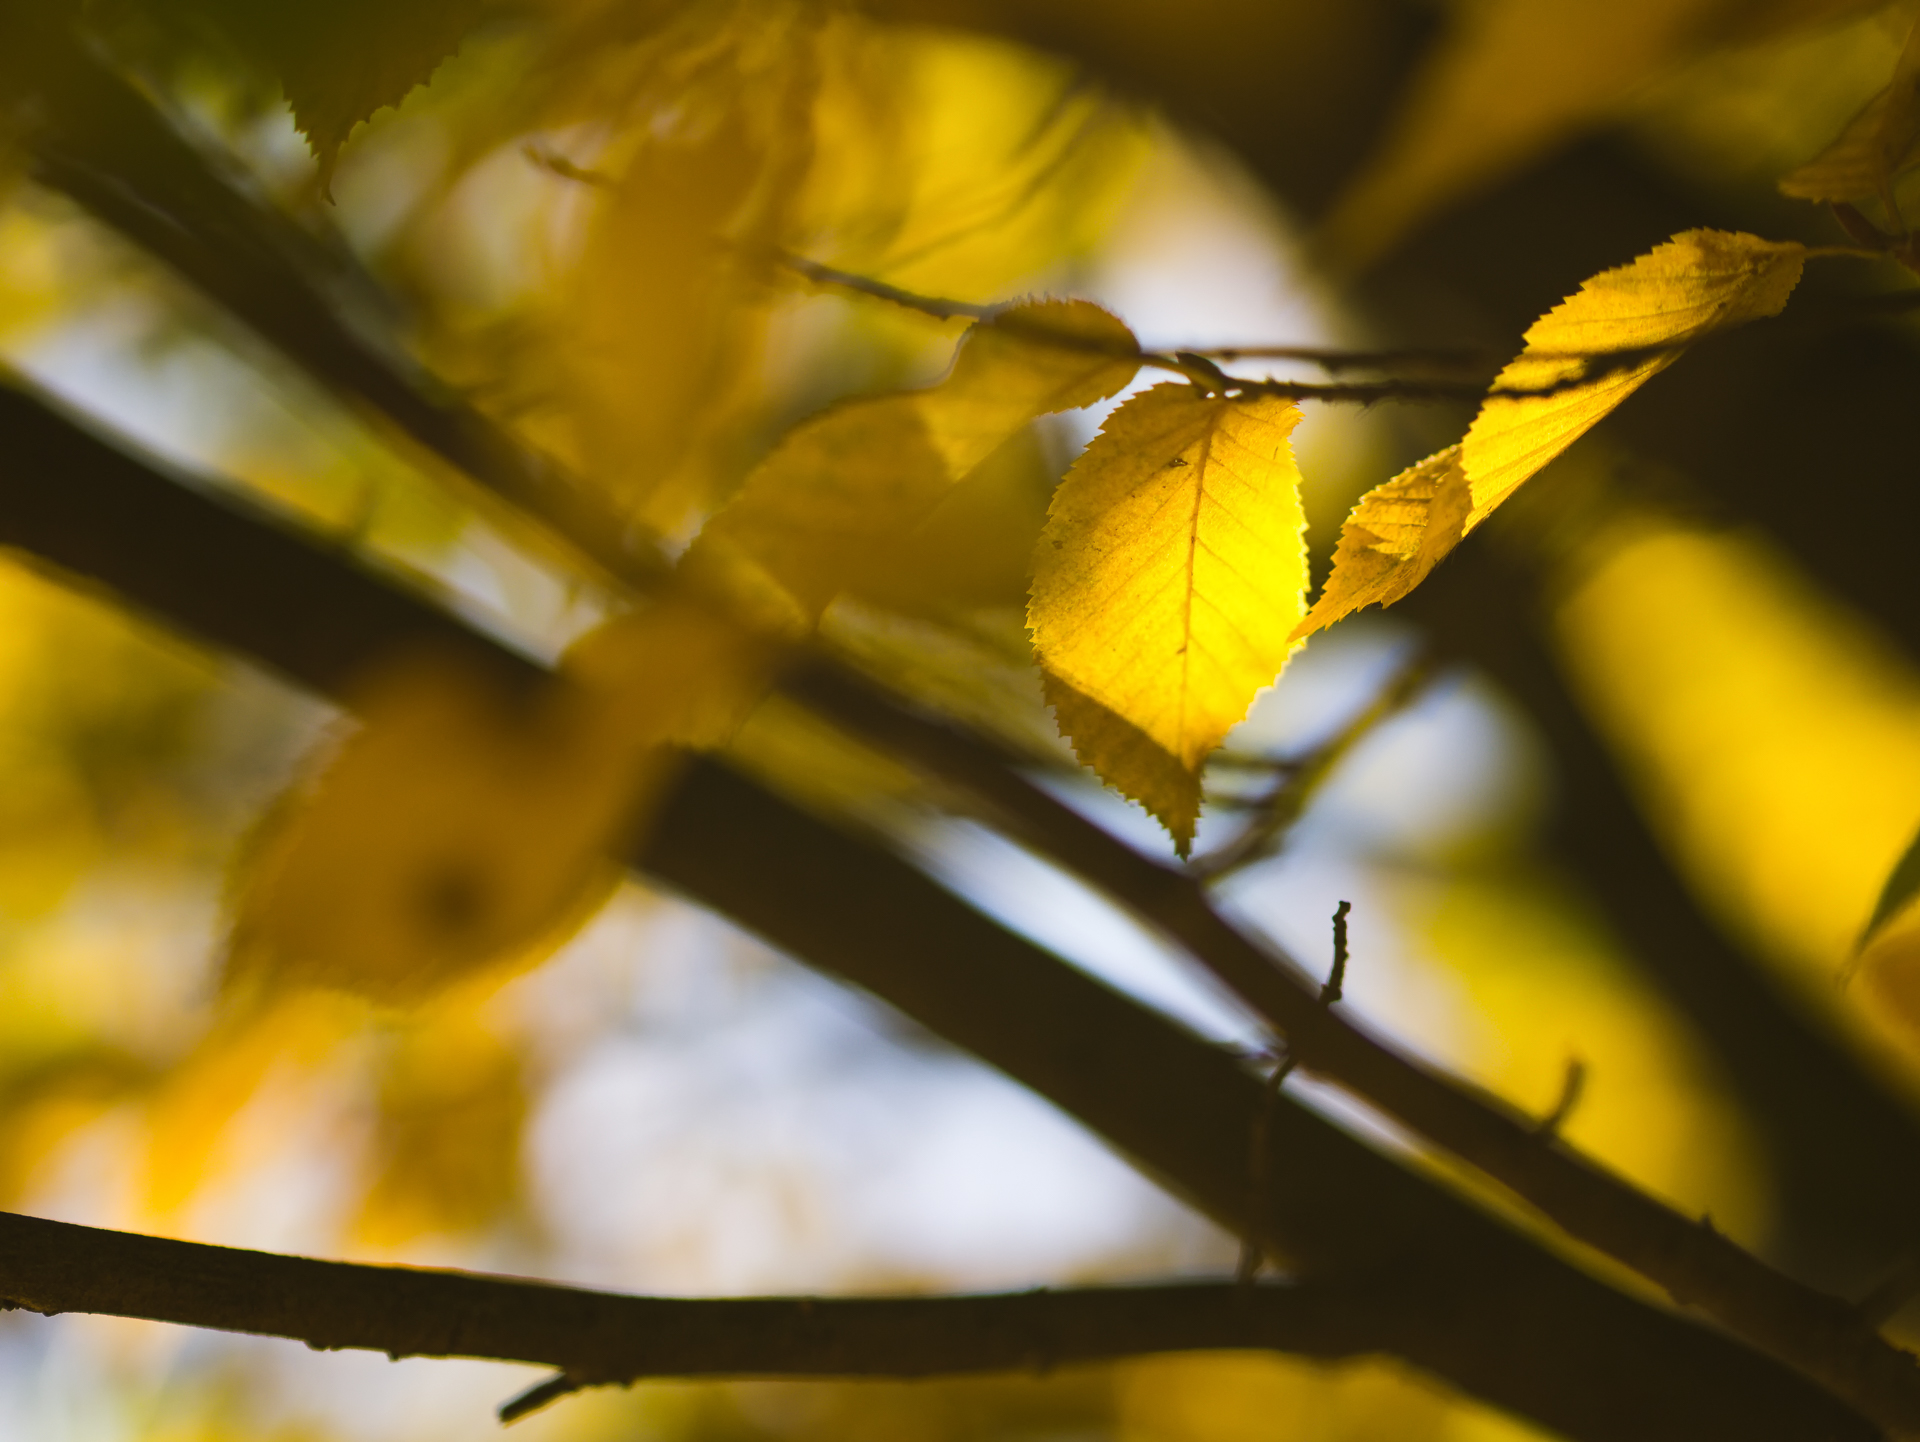
tree, nature, branch, bokeh, plant, photography, sunlight, morning, leaf, fall, flower, green, golden, reflection, autumn, park, yellow, flora, season, fauna, close up, leaves, olympus, dof, apeach, anjapietsch, mftm43lumixpanasonic, microfourthird, g3, panasoniclumixg3, olympusm45mmf18, macro photography, plant stem